Stanley P. Smith

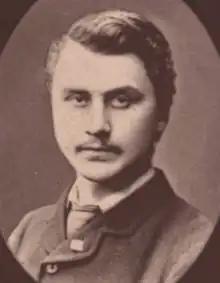
Stanley P. Smith in 1886

Stanley Peregine Smith (19 March 1861 – 31 January 1931) was a British Protestant Christian missionary to China.